Seiland

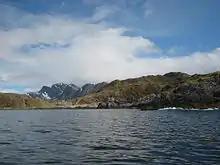
Rocky beaches of Seiland

Archaeological remains—from Stone Age and Iron Age habitation sites to nineteenth‑century farm foundations—lie along many fjords, while Sami cultural heritage endures in old reindeer corrals, seasonal huts and sheep pens. In 2006, the majority of central Seiland was designated as Seiland National Park.